Molenbeek-Saint-Jean

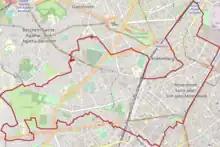
Map of Molenbeek

There are two distinct areas in Molenbeek: a lower area and an upper area. The lower area, next to the canal, consists of working-class, predominantly migrant, communities, mostly of Moroccan (mainly Riffian and Berber) descent, with many being second- and third-generation. The upper area, close to the Greater Ring (Brussels' second ring road), features newer construction and is mostly middle-class and residential.